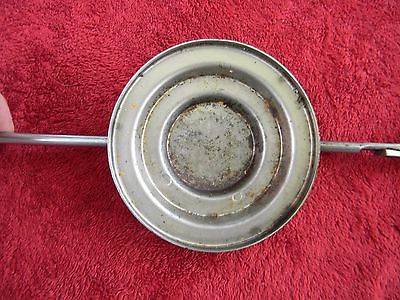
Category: toaster